Voyage of the Brooklyn Saints

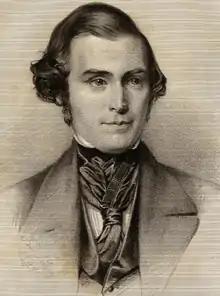
Orson Pratt engraving

In the years preceding the Mormon exodus, Joseph Smith and other church leaders made repeated attempts to engage local, state, and federal authorities in protecting them from mob attacks, in obtaining restitution for damaged or stolen property, and in supporting their Constitutional right to freedom of worship. Generally such assistance was not forthcoming. Instead, Smith was frequently charged with various forms of troublemaking or inciting unrest. Governor Thomas Ford and President Martin Van Buren stated that they were unable or unwilling to act in favor of the Latter-day Saints because of strong popular sentiment against the sect. Although national leaders were aware of the injustices done to the Latter-day Saint population, which numbered close to 200,000 at the time, other matters of economic recovery and sectionalism had their attention. After Smith's death, church members re-grouped and determined to re-settle outside the United States. The voyage of the ship "Brooklyn" was part of that re-settlement effort.